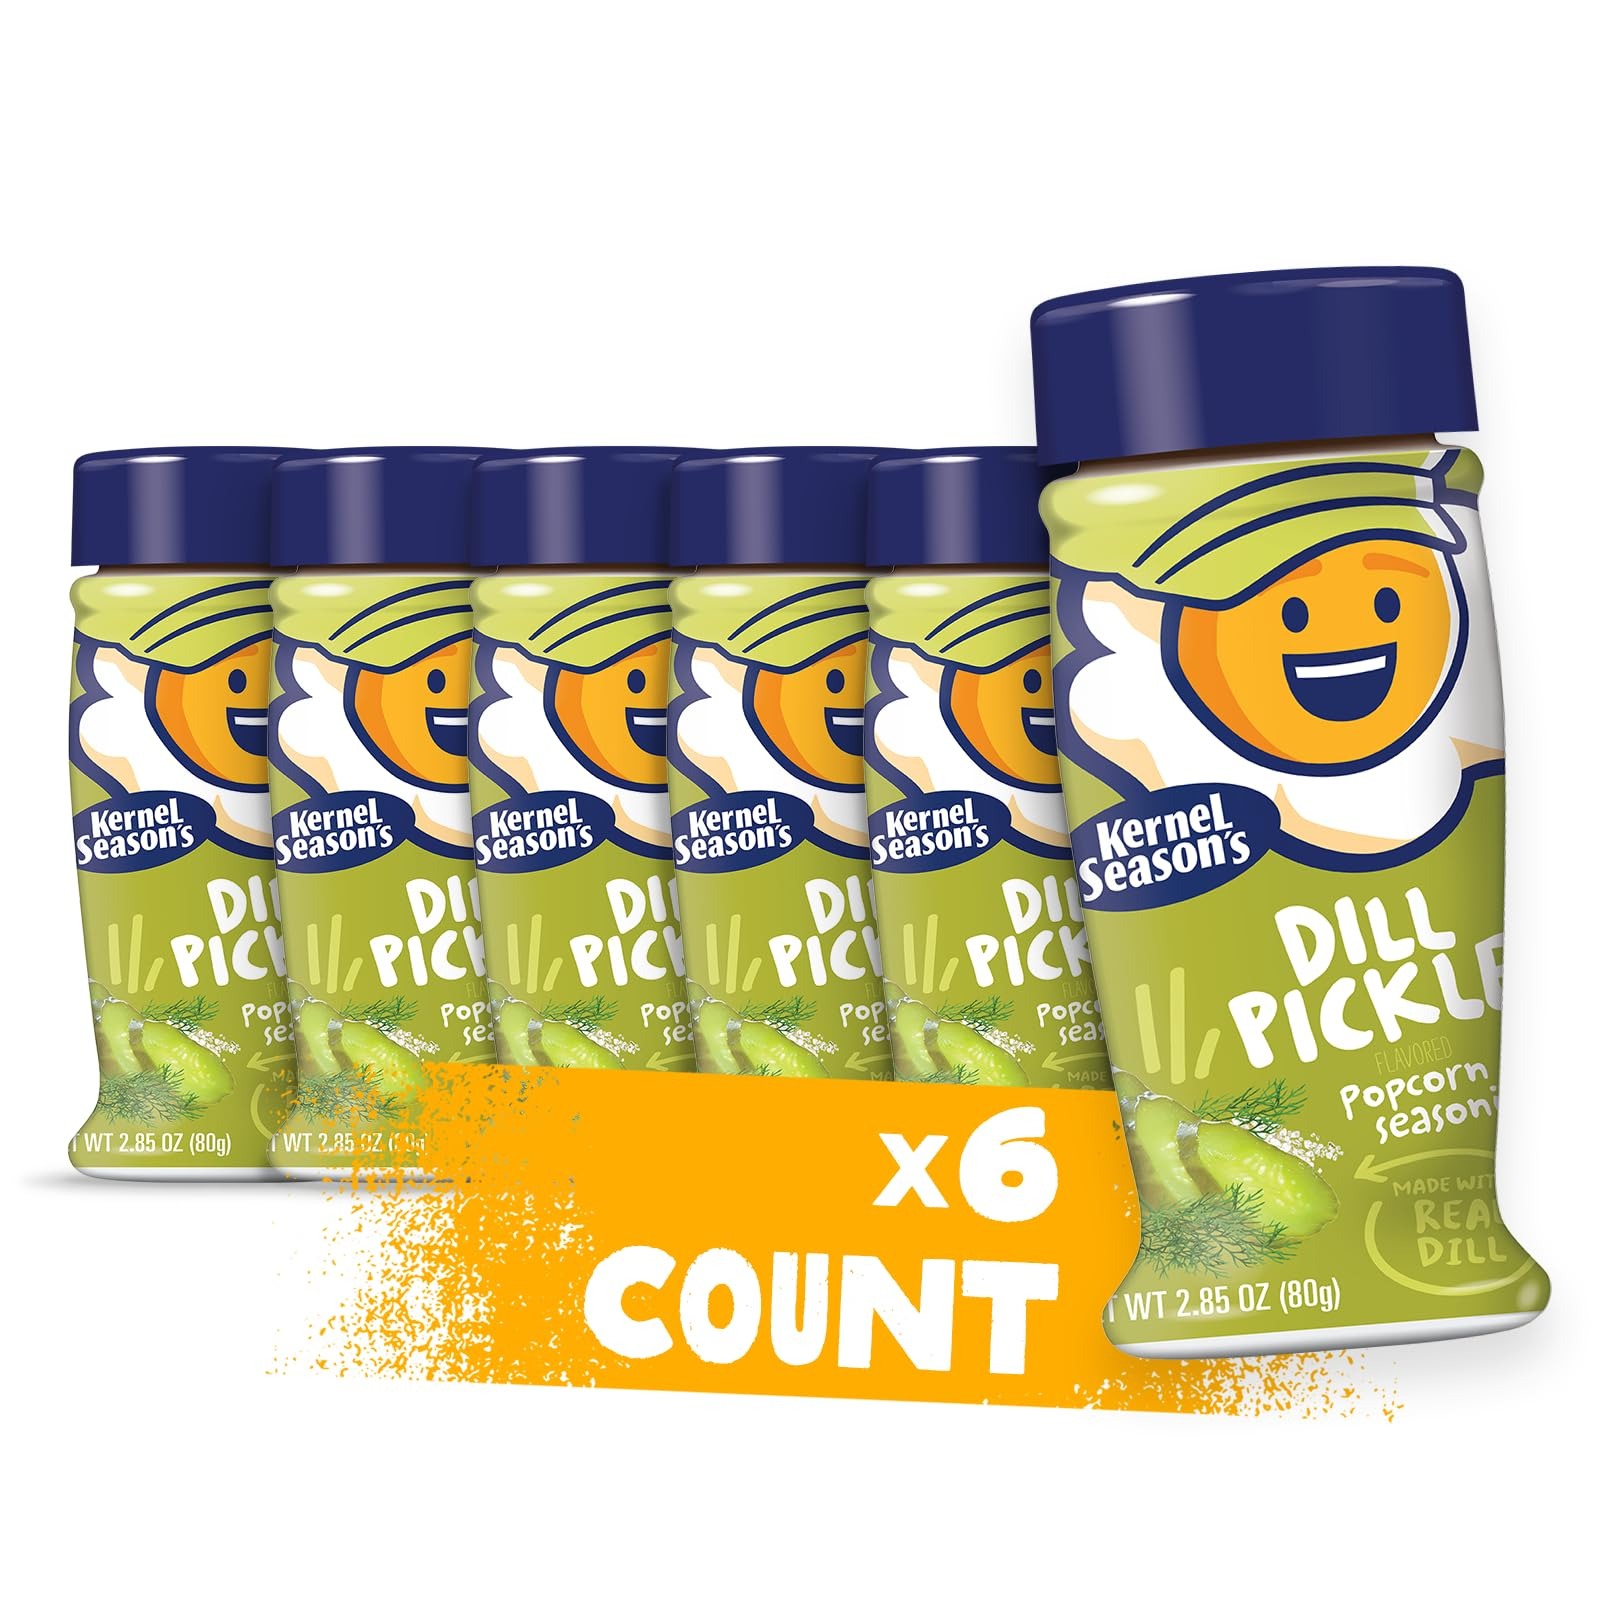
Item Name: Kernel Season's Popcorn Seasoning, Dill Pickle, 2.85 Ounce (Pack of 6)
Bullet Point 1: America's #1 popcorn seasoning
Bullet Point 2: Jazz up popcorn, potatoes, pasta, pizza, vegetables, salad and more
Bullet Point 3: Gluten-free, kosher-certified, no MSG, and 0g trans-fat
Bullet Point 4: All-natural
Bullet Point 5: Made in the USA
Value: 16.8
Unit: Ounce

Price: 35.11